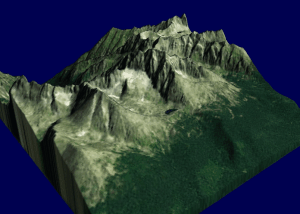
Le Gerlachovský štít, parfois Gerlach ou pic Gerlach en français, culmine à 2 654 mètres d'altitude ce qui en fait le point culminant de la Slovaquie, de la chaîne des Tatras et de toutes les Carpates. Il était le point culminant de la Hongrie jusqu'à la fin de la Première Guerre mondiale et celui de la Tchécoslovaquie jusqu'en 1992.